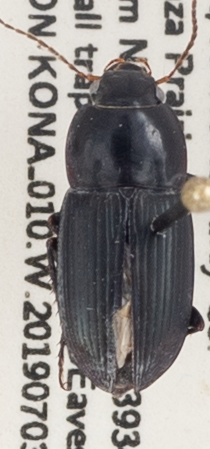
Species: Anisodactylus opaculus
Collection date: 2019-07-03
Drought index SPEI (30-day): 1.286
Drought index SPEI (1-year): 2.09
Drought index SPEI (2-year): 0.54